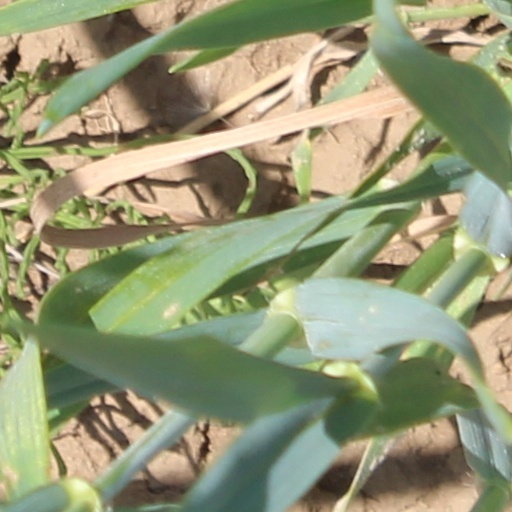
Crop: wheat